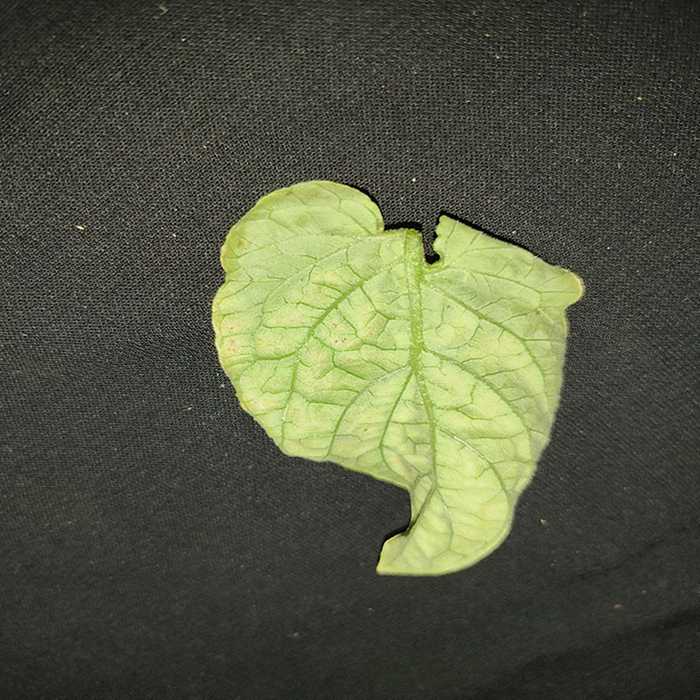
Plant: Tomato
Label: Tomato spotted wilt